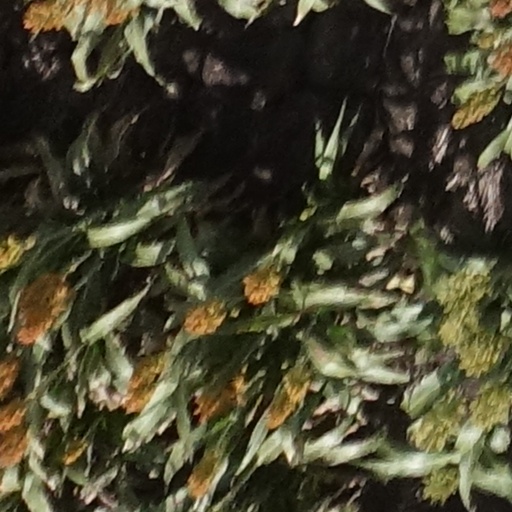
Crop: sorghum